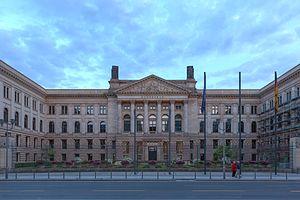
Le Bundesrat ou Conseil fédéral à Berlin.
Le Bundesrat ou Conseil fédéral est la représentation des 16 Länder allemands. Ses membres sont nommés par les gouvernements des Länder.